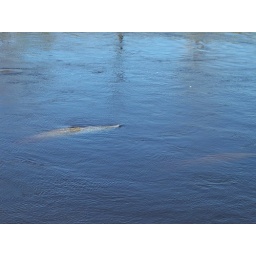
Manatees swimming in the warm water in the channel at Manatee Park in Fort Myers, Florida